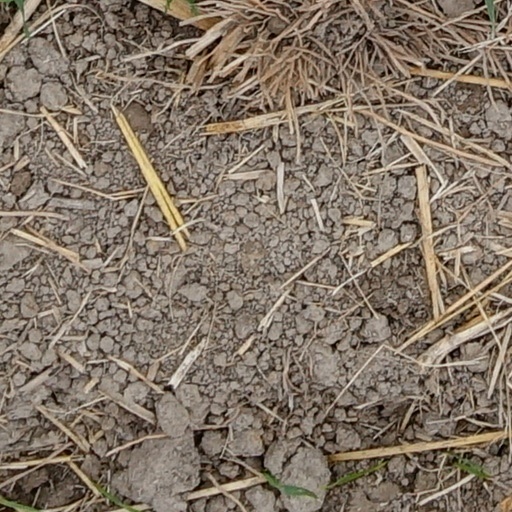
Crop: wheat